Siege of Babylon Fortress

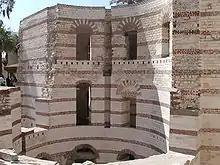
Remains of the Babylon Fortress.

The Babylon Fortress, a major military stronghold of the Byzantine Empire in Egypt, was captured by forces of the Rashidun Caliphate after a prolonged siege in 640. It was a major event during the Muslim conquest of Egypt.